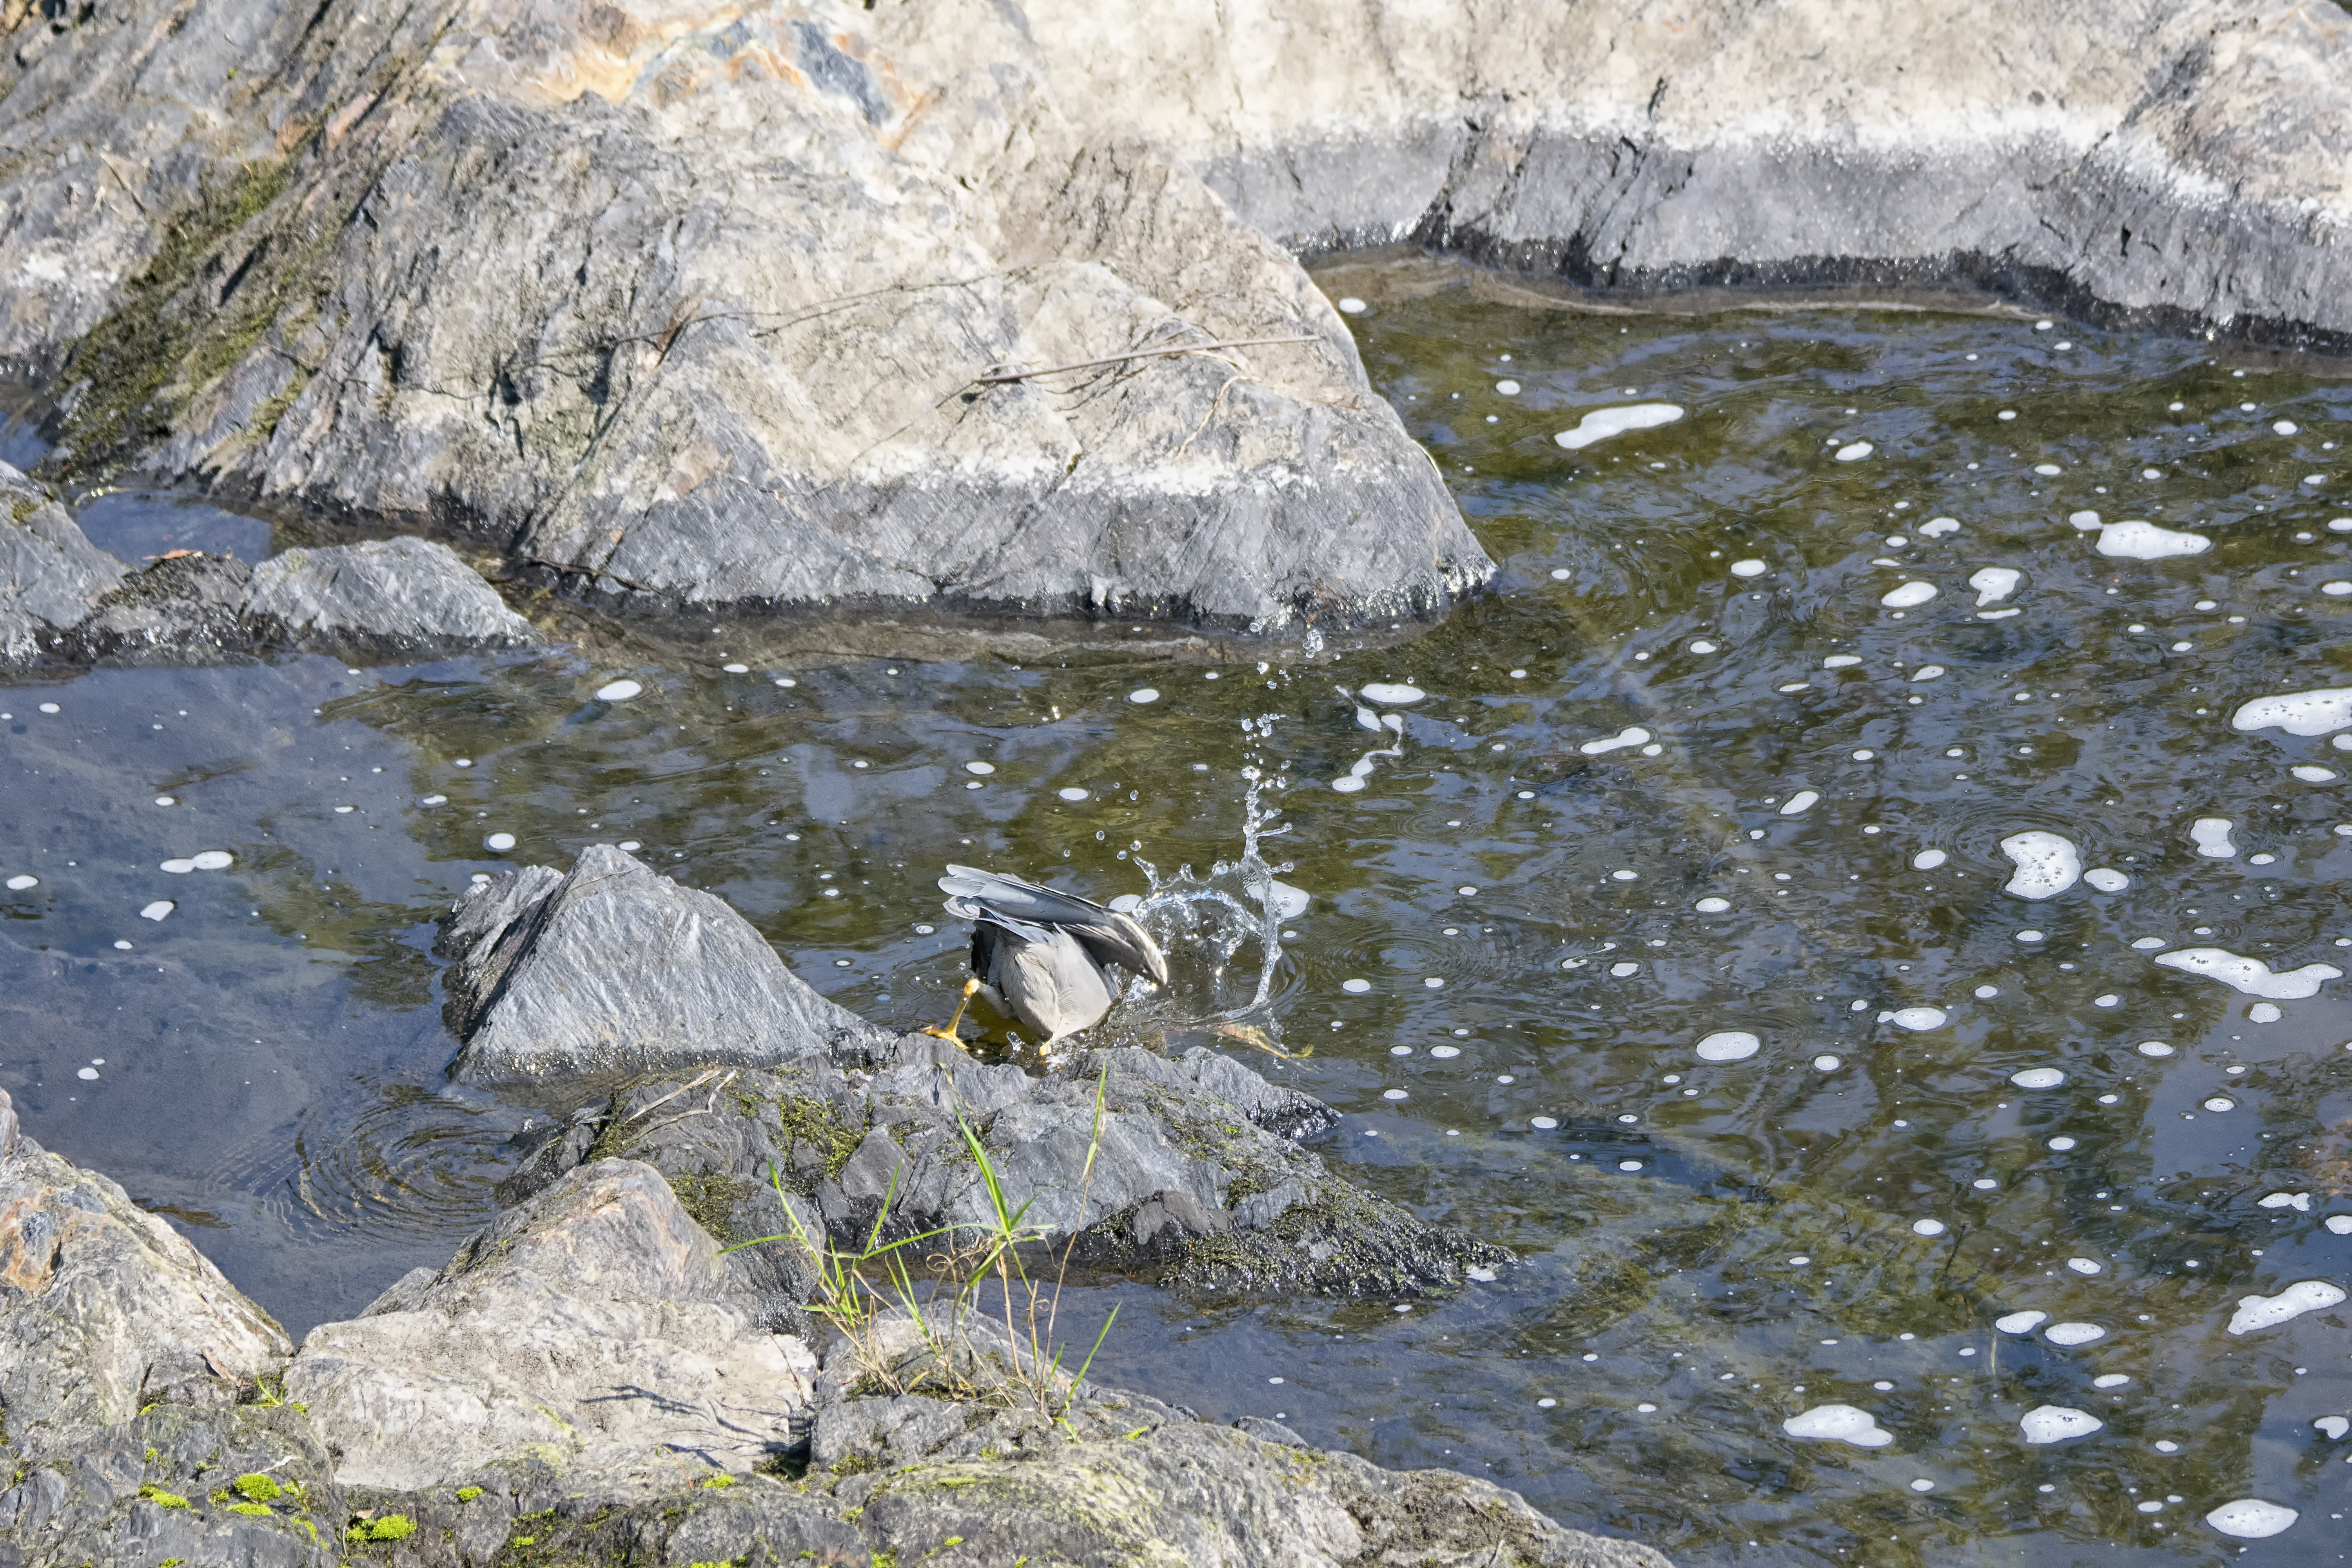
sea, water, nature, rock, bird, river, wildlife, stream, green, reflection, rapid, geology, canada, vert, quebec, heron, sherbrooke, oiseau